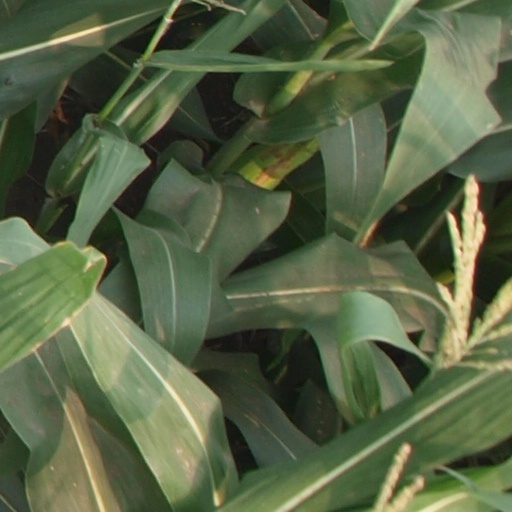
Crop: maize; corn